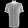
Label: Shirt